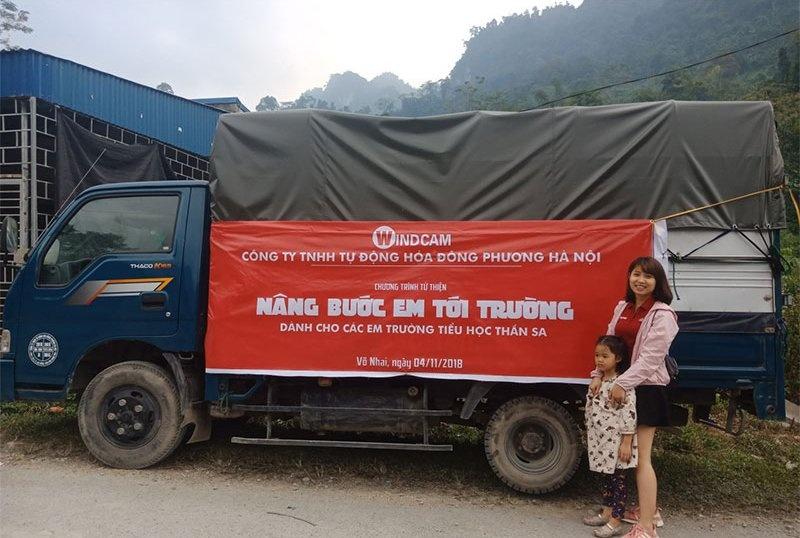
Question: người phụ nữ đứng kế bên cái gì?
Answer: kế bên xe tải